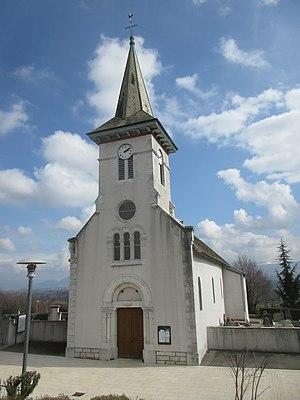
Église Saint-Maurice de Challex.
Challex /ʃalɛ/ est une commune française, située dans le département de l'Ain en région Auvergne-Rhône-Alpes.